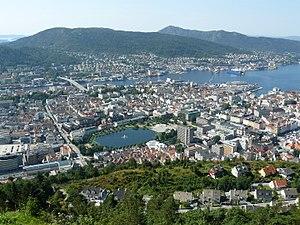
Bergen est une ville du sud-ouest de la Norvège, capitale du comté de Hordaland. Bergen est la deuxième ville du pays avec 278 121 habitants. C'est également une ville portuaire, une ville universitaire et un évêché.
La capitale européenne de la culture est une ville désignée par l'Union européenne pour une période d'une année civile durant laquelle un programme de manifestations culturelles est organisé.